Transportation of the president of the United States

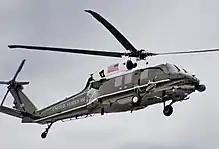
VH-60N helicopter used to transport the President of the United States

The United States government has maintained a variety of vehicles for the president. Because of the president's role as commander-in-chief, military transports are exclusively used for international travel; however, the civilian Secret Service operates the president's motorcade.